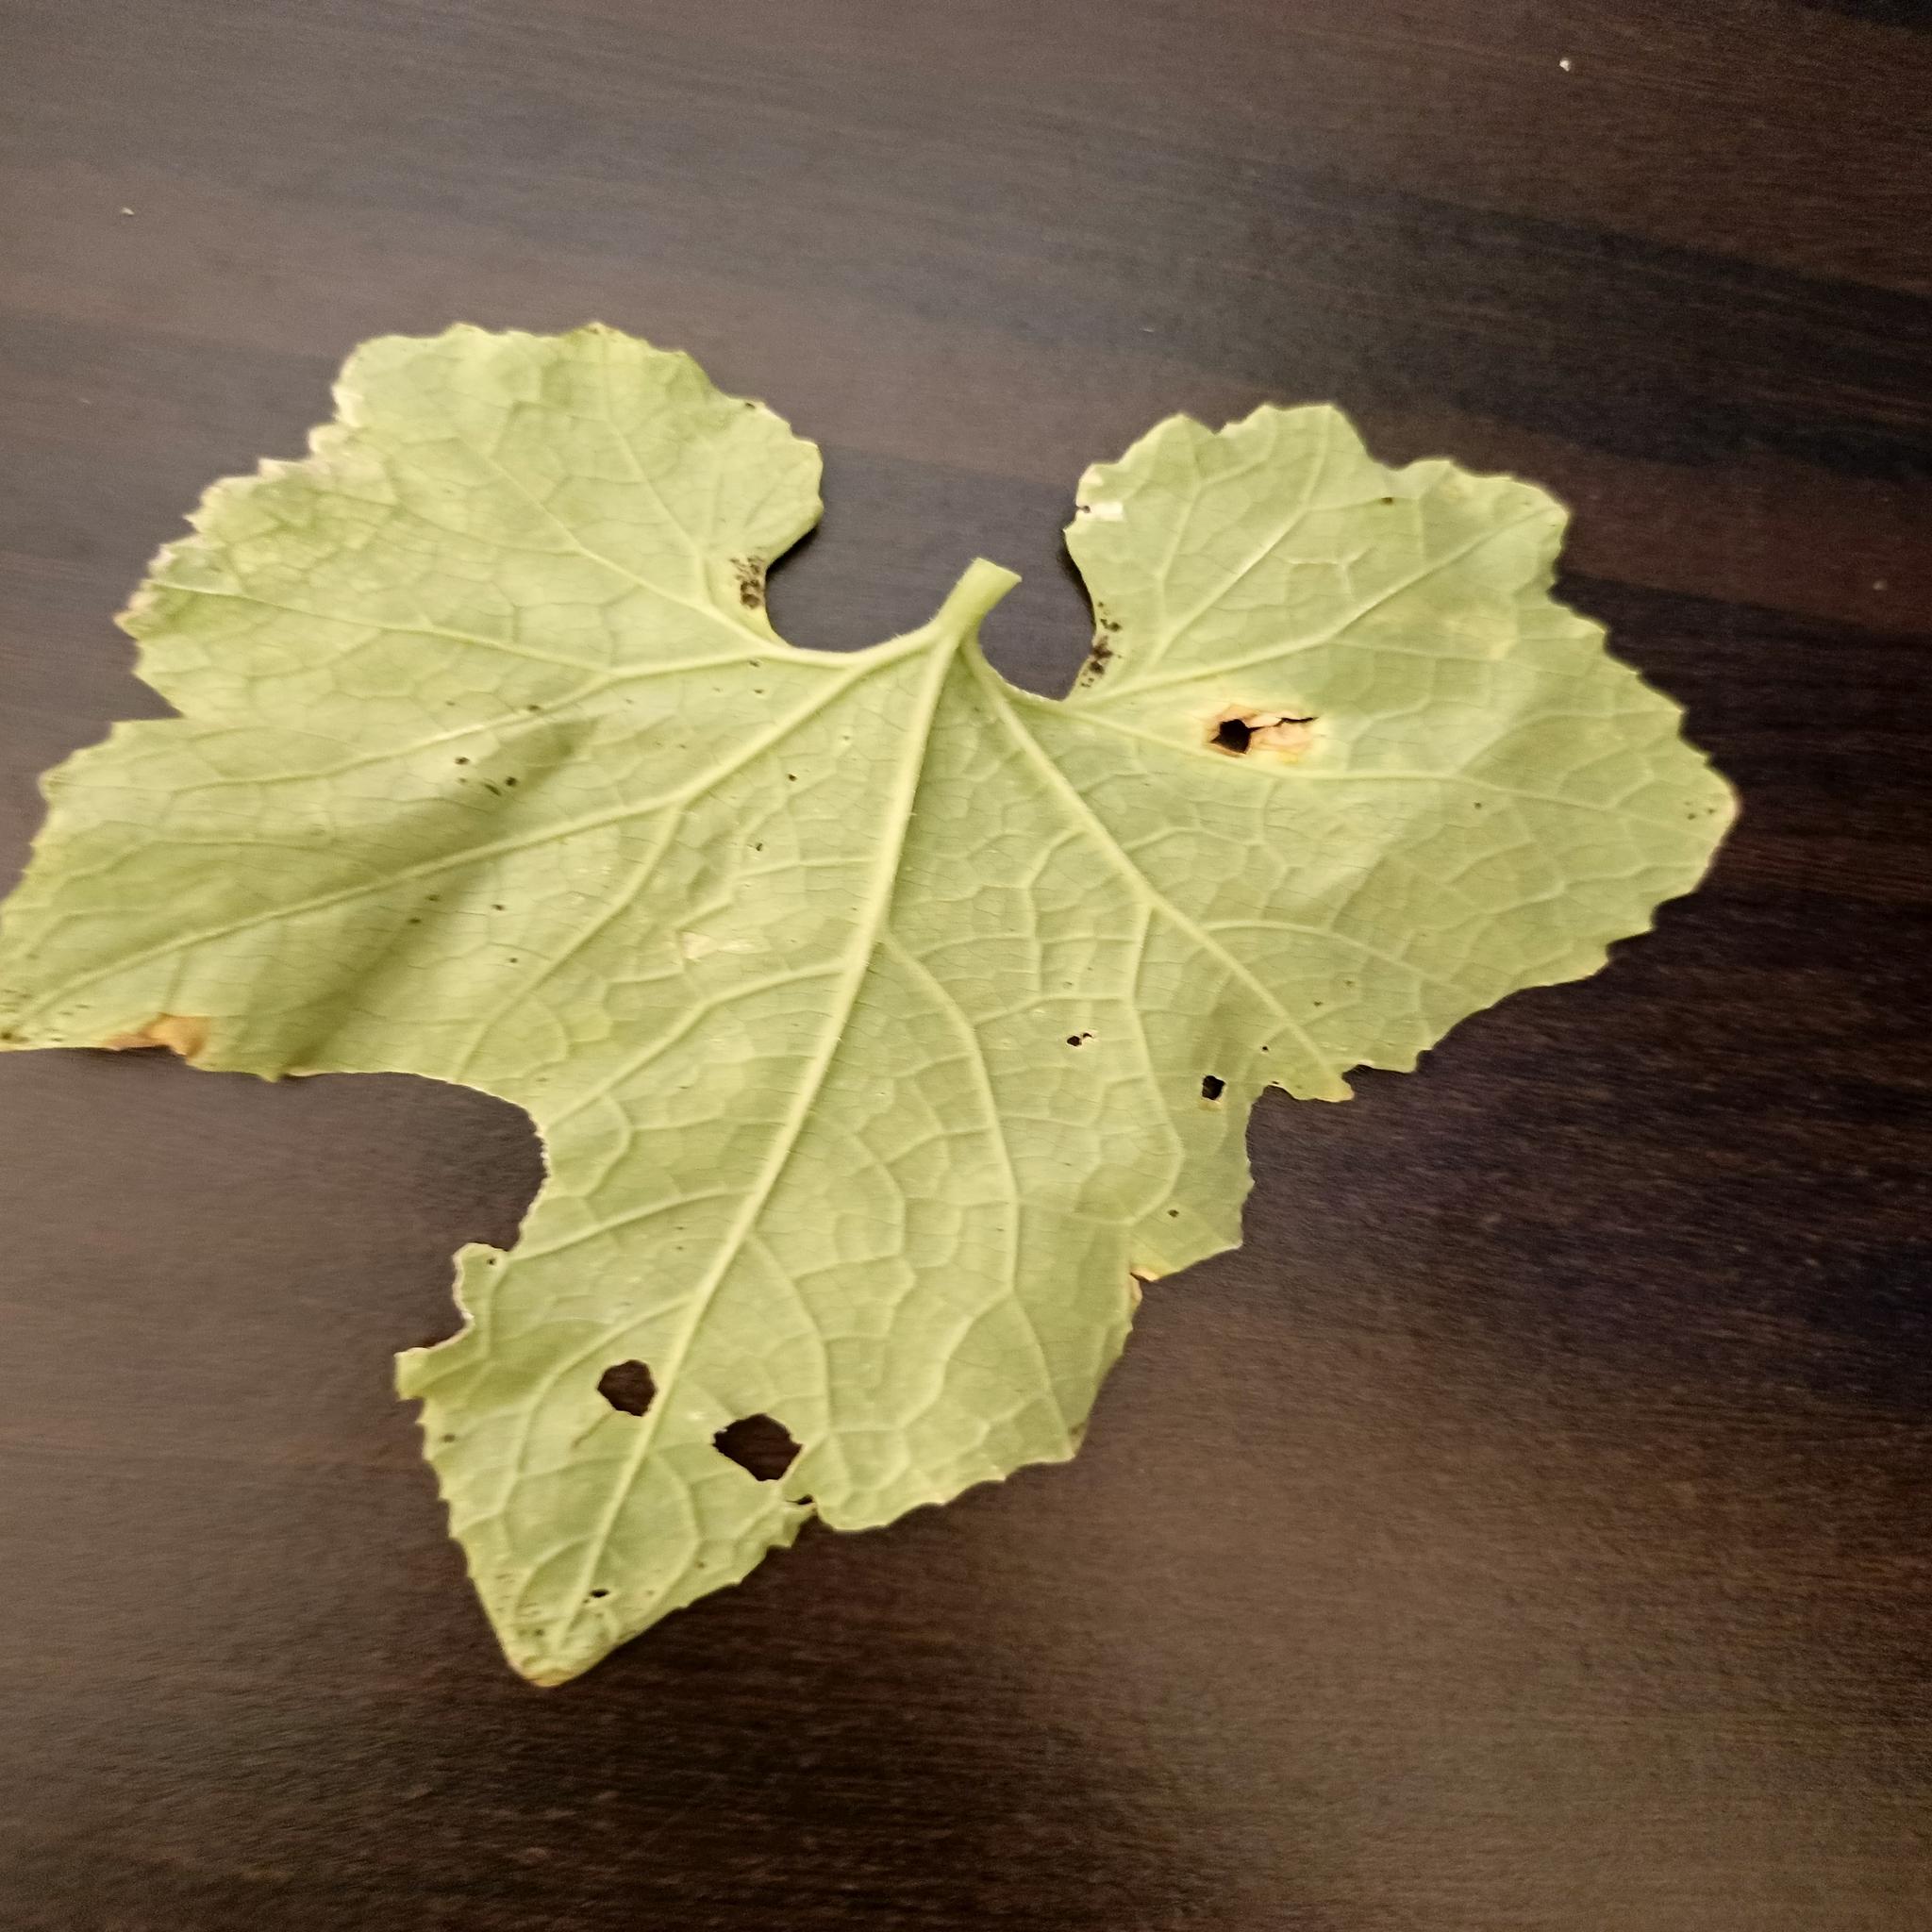
Label: Aphid